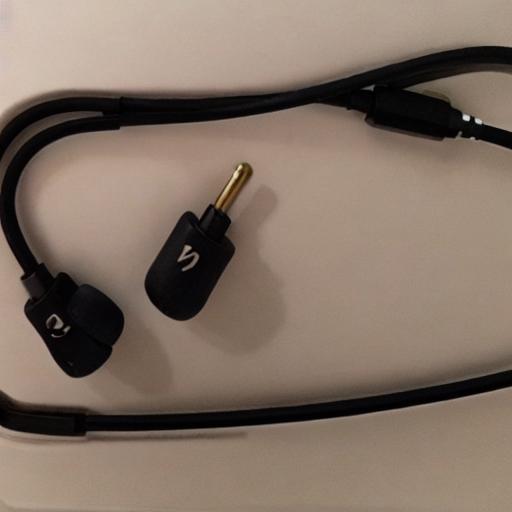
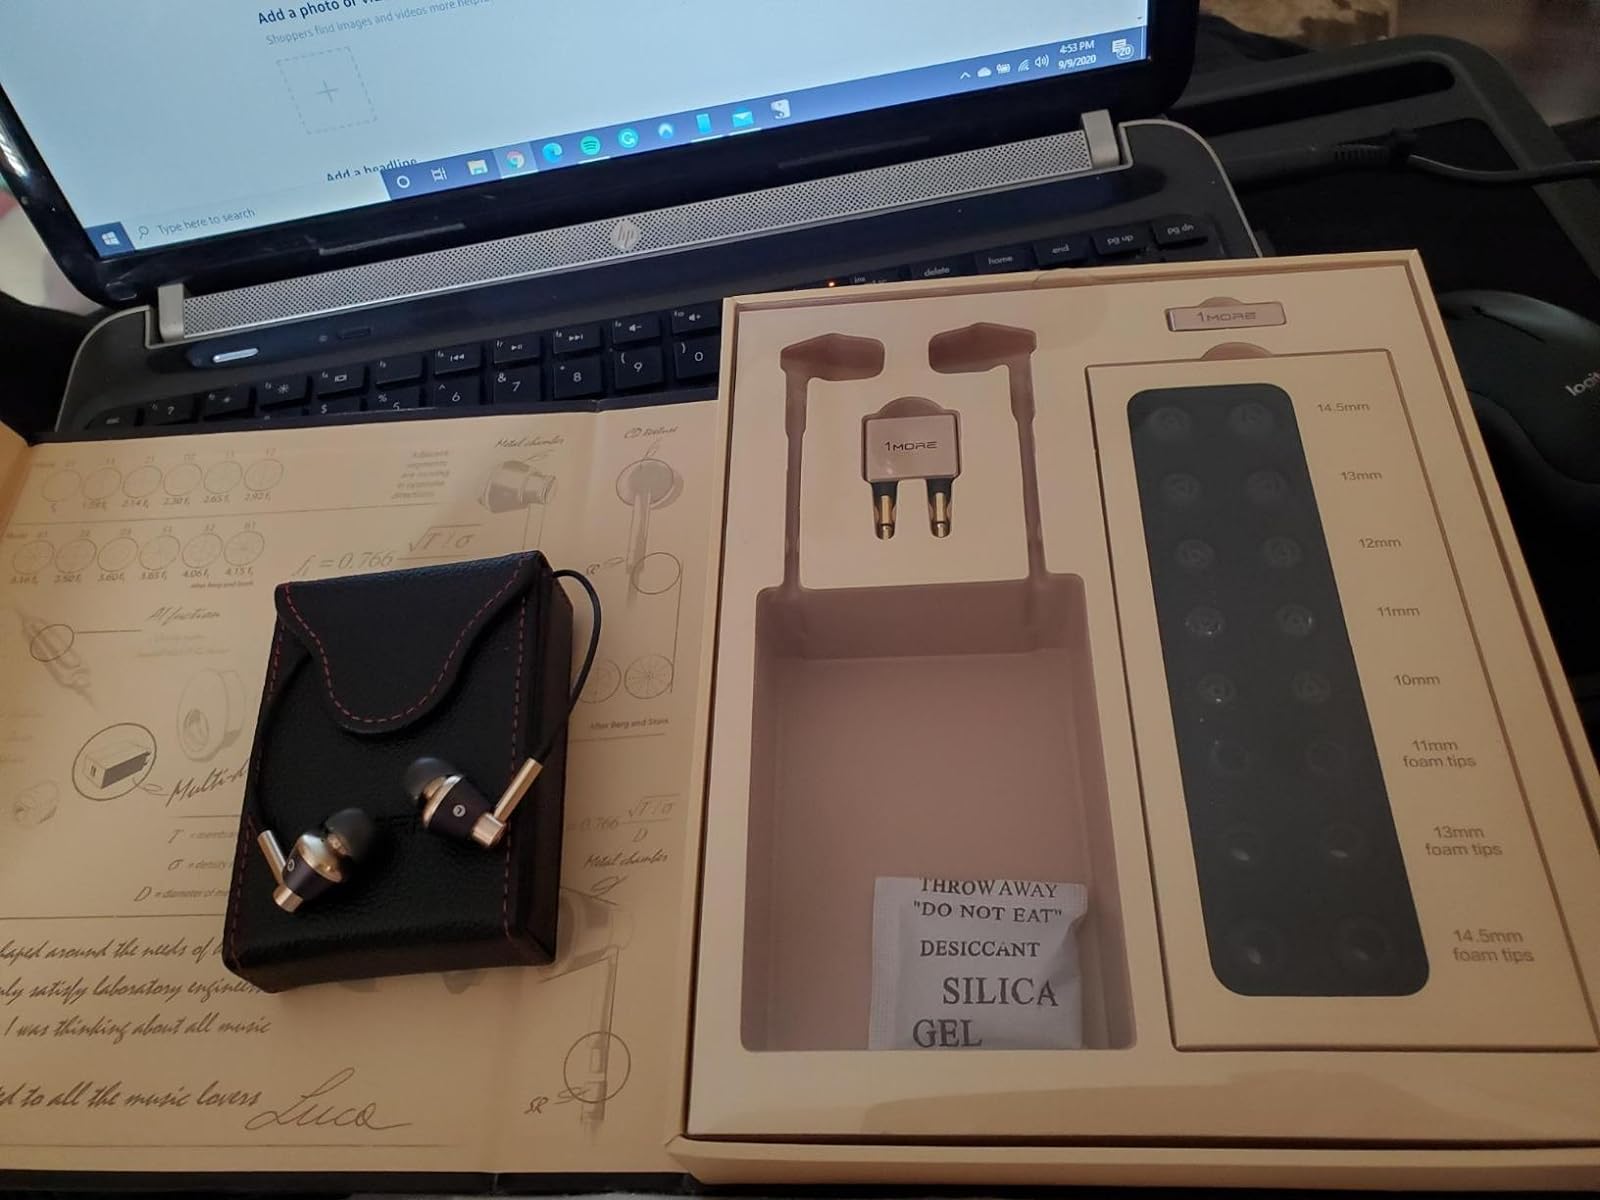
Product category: headphones
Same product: no